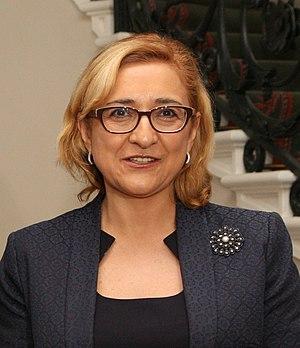
Tamar Beroutchachvili, née le 9 avril 1961 à Tbilissi, est une femme politique géorgienne. Membre du Rêve géorgien, elle est ministre du Commerce et des Relations économiques internationales entre 1998 et 2000, ministre de l'Intégration euro-atlantique ministre en 2004, ministre des Affaires étrangères entre 2014 et 2015 puis ambassadrice de Géorgie au Royaume-Uni depuis 2016.